Galito's

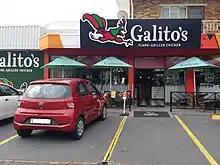
A Galito's grilled chicken restaurant in Cape Town, South Africa.

Galito's is a South African multinational fast casual chain that specialises in Portuguese style flame-grilled peri-peri chicken. Founded in Nelspruit, South Africa in 1996, Galito's operates over 210 outlets in 17 countries. It was founded by former Nando's franchisee Louis Germishuys. Germishuys decided to establish his own flame-grilled chicken restaurant after Nando's listed and started buying out franchisees. He developed his own range of sauces with one of his employees, Felix Mokoena, in his home garage before opening his first Galito's restaurant next door to a Nando's restaurant. The chain has restaurants in Canada, Kenya, Malaysia, Pakistan, the UAE, Kazakhstan, India, South Africa, Serbia, Zambia, Malawi and Bangladesh.